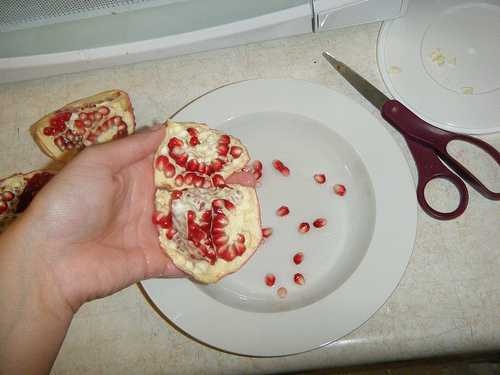
Label: Pomegranate